Sports Information Services

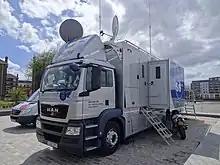
SIS Live's OB14 outside broadcast unit

On 1 April 2008, BBC Resources sold its outside broadcasting division (BBC Outside Broadcasts) to SIS, and on 9 September launched the new combined company, SIS Live.